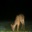
Label: deer